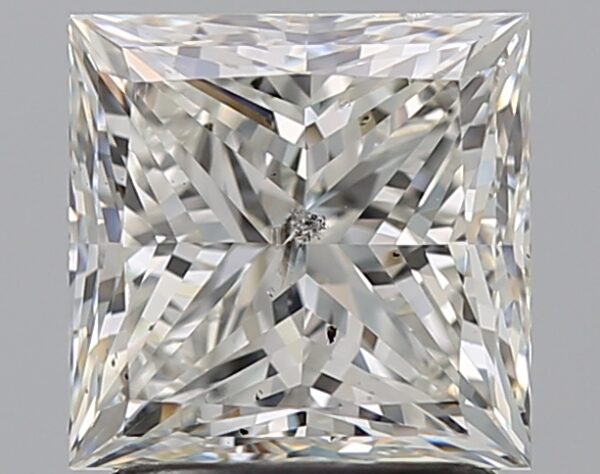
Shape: princess
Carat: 2
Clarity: SI2
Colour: I
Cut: EX
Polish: EX
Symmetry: EX
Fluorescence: N
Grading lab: GIA
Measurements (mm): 6.83 x 6.74 x 4.97